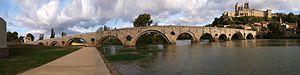
Vue du Pont Vieux sur l'Orb et de la cathédrale Saint-Nazaire de Béziers (Hérault)
Le Pont vieux est un ouvrage d'art classé situé à Béziers, dans le département de l'Hérault.